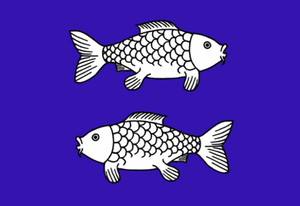
Rybné est une commune du district de Jihlava, dans la région de Vysočina, en République tchèque. Sa population s'élevait à 120 habitants en 2019.